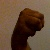
The image shows a hand gesture representing the letter 'M' in Indian Sign Language.